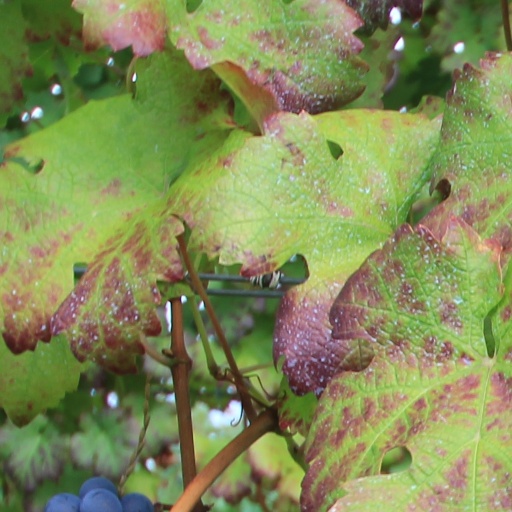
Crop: grape